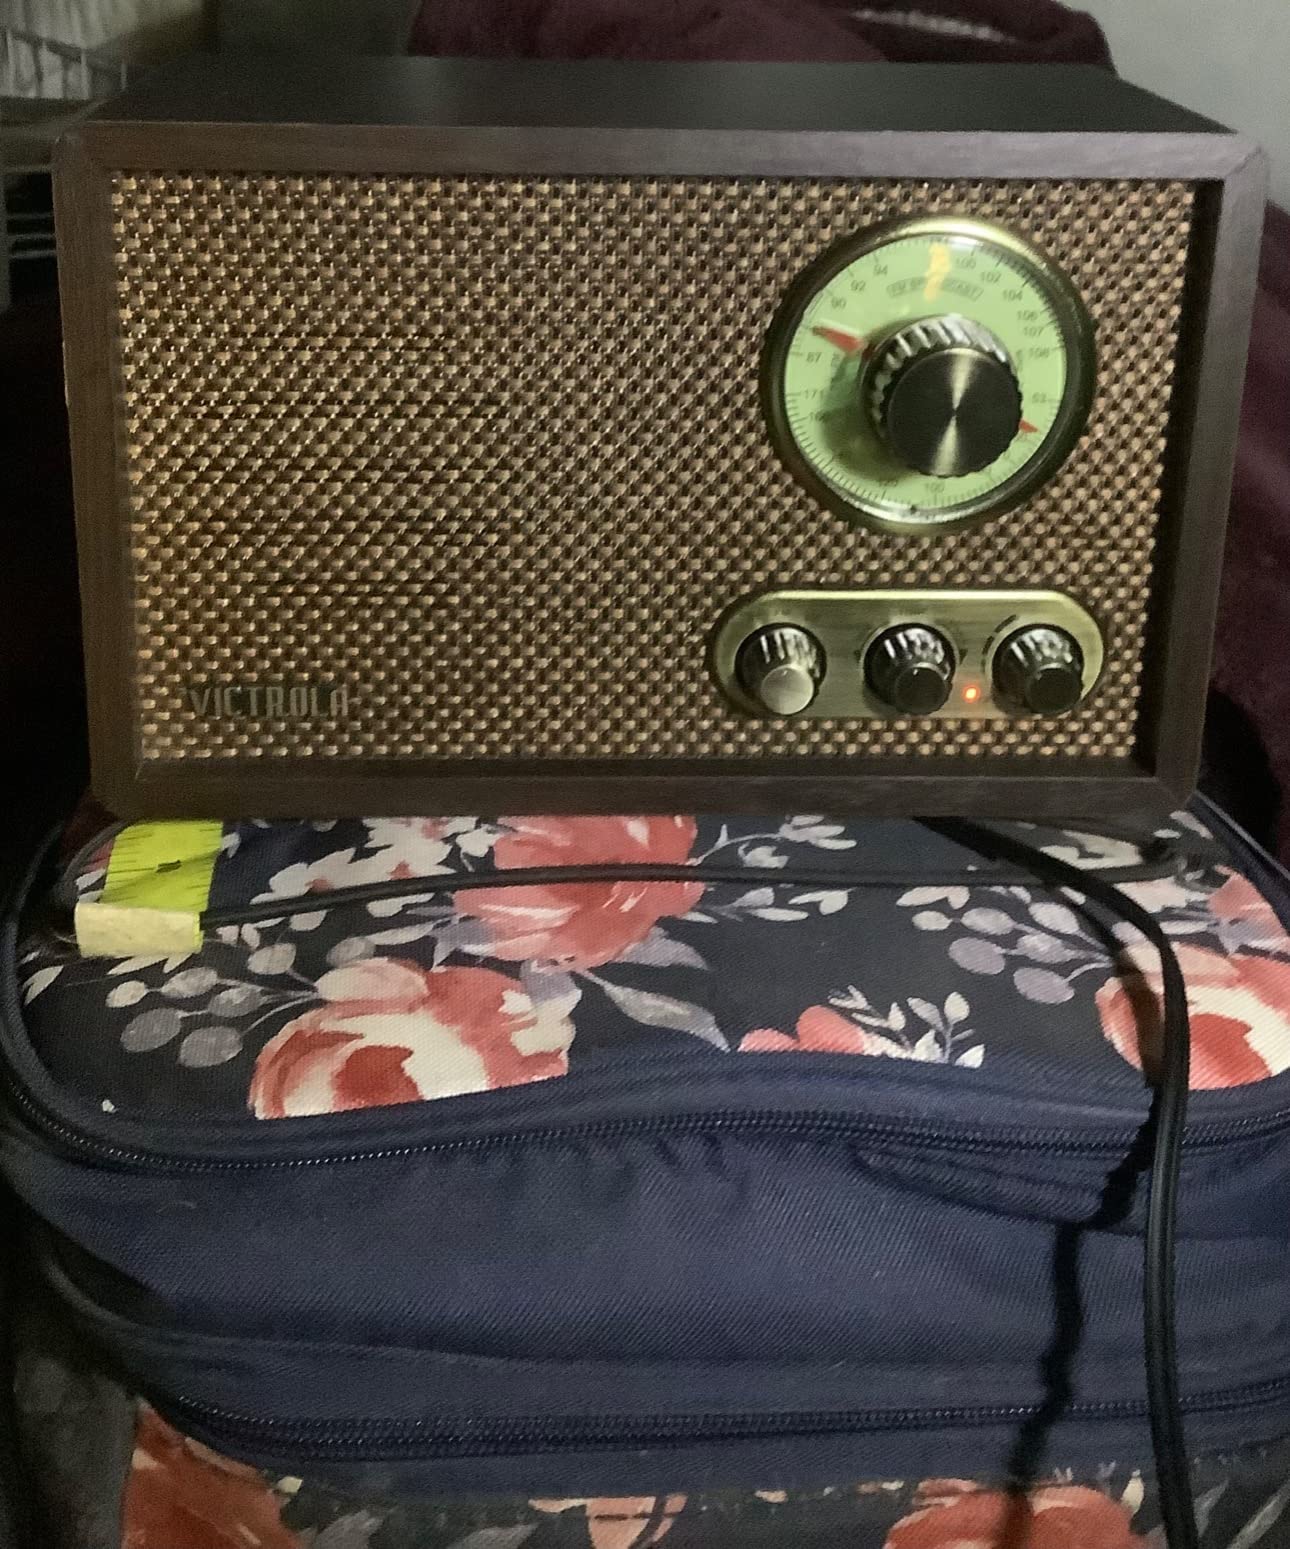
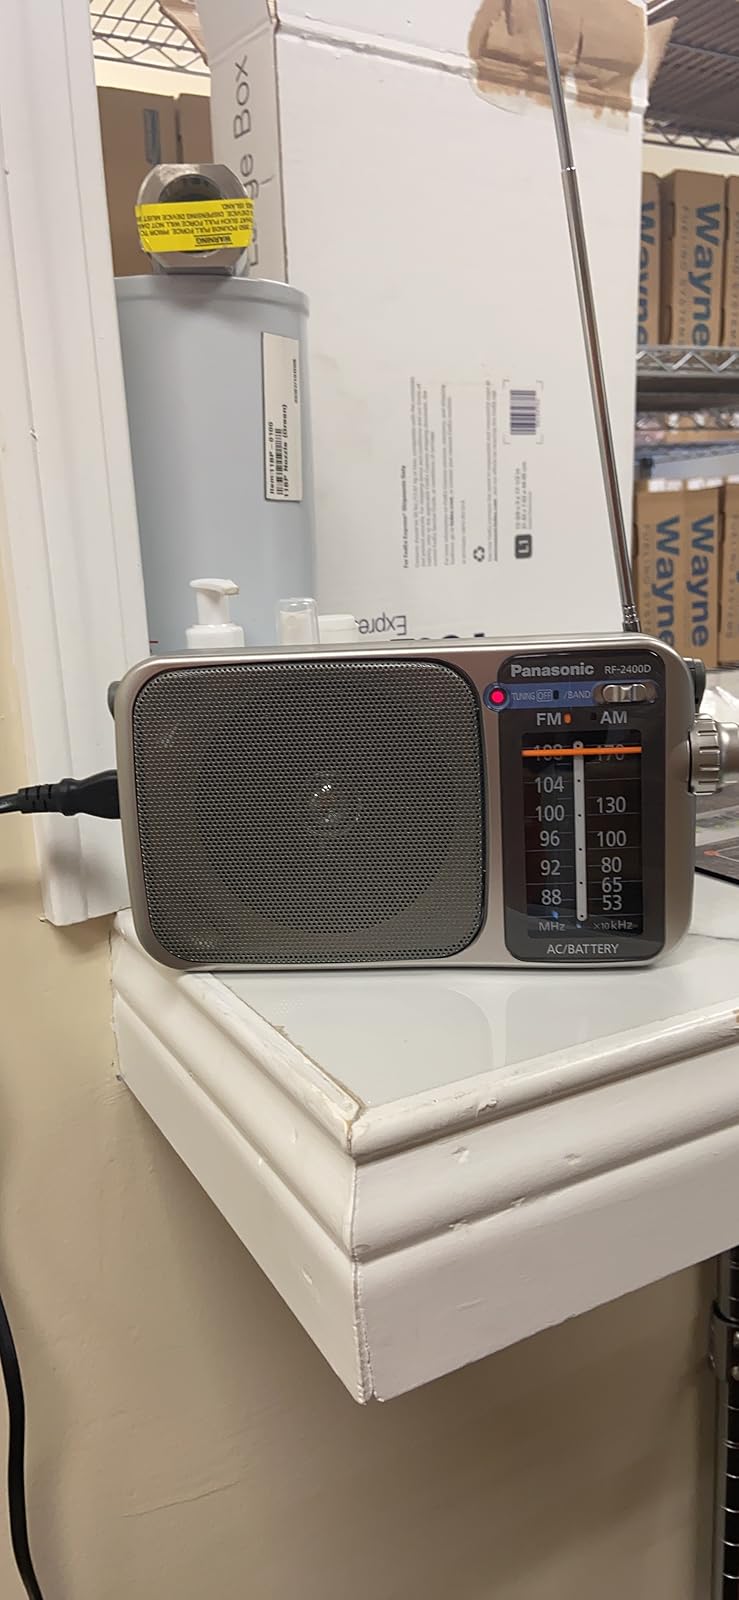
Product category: radio
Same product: no